Teningen

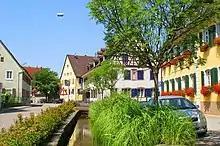

Teningen is a municipality in the district of Emmendingen, in the state Baden-Württemberg in Germany. It is situated on the river Elz, 15 km north of Freiburg.